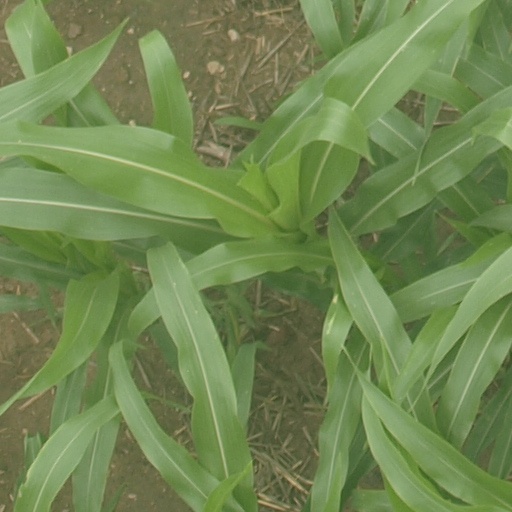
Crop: maize; corn